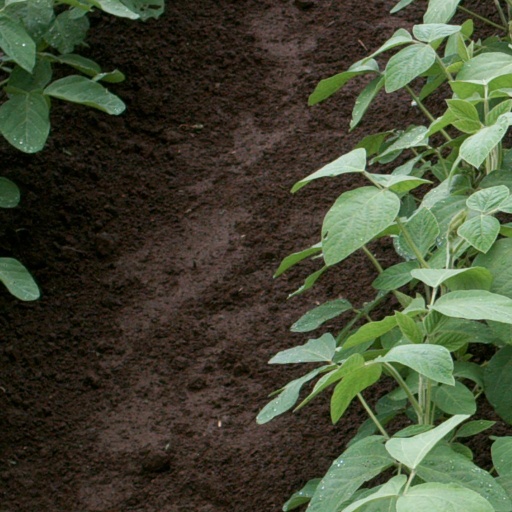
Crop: soybean